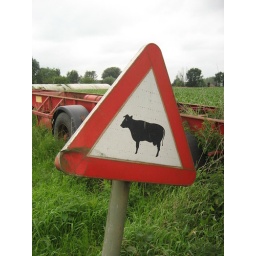
This sign has been hit by so many cars